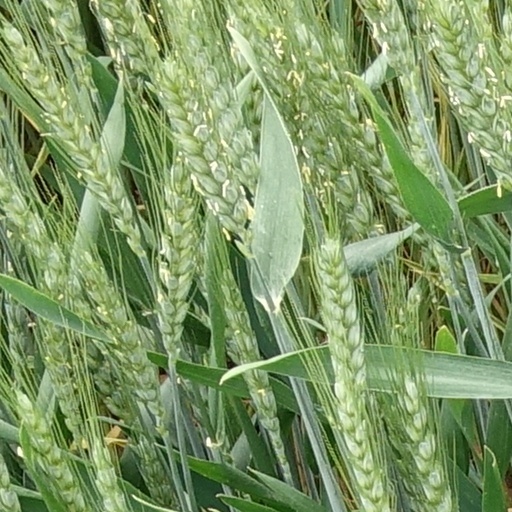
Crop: wheat